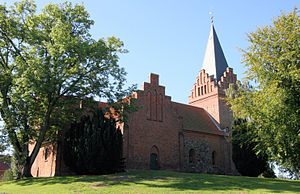
Sankt Peders Kirke (Slagelse) / Historie
Nordsiden
Sankt Peders Kirke ligger i det centrale Slagelse. Det er en gotisk kampestenskirke, som er blevet udvidet gennem tiderne med murstenstilbygninger, så den i dag er en korskirke med tårn, våbenhus og sakristi.